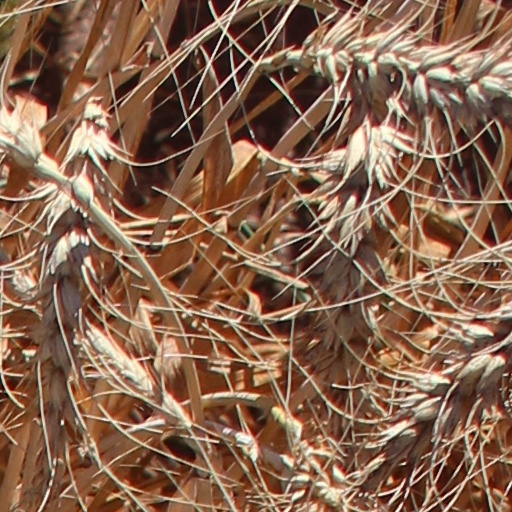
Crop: wheat